Merrick-Simmons House

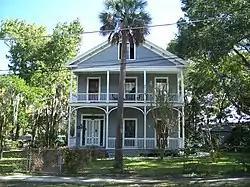

The Merrick-Simmons House (also known as the C.W. Lewis House) is a historic house located at 102 South 10th Street in Fernandina Beach, Florida.